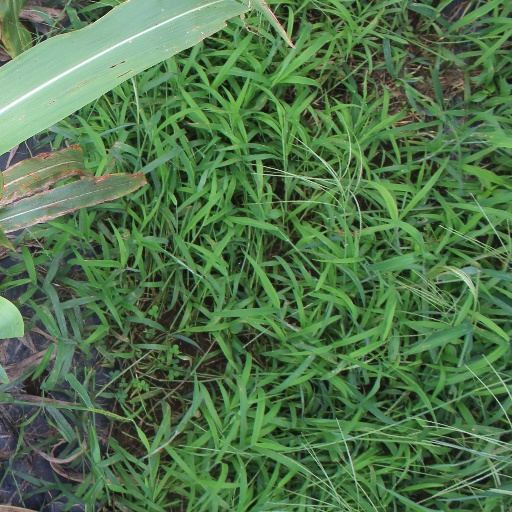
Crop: sorghum